Jean Froissart

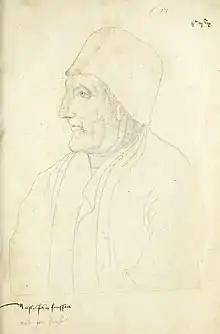
Posthumous portrait in the "Recueil d'Arras" (16th century)

Jean Froissart (Old and Middle French: "Jehan"; sometimes known as John Froissart in English; – ) was a French-speaking medieval author and court historian from the Low Countries who wrote several works, including "Chronicles" and "Meliador", a long Arthurian romance, and a large body of poetry, both short lyrical forms as well as longer narrative poems. For centuries, Froissart's "Chronicles" have been recognised as the chief expression of the chivalric revival of the 14th-century kingdoms of England, France and Scotland. His history is also an important source for the first half of the Hundred Years' War.